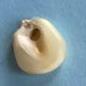
Maize quality: Bad